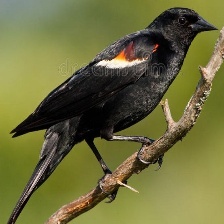
Species: TRICOLORED BLACKBIRD
Scientific name: AGELAIUS TRICOLOR